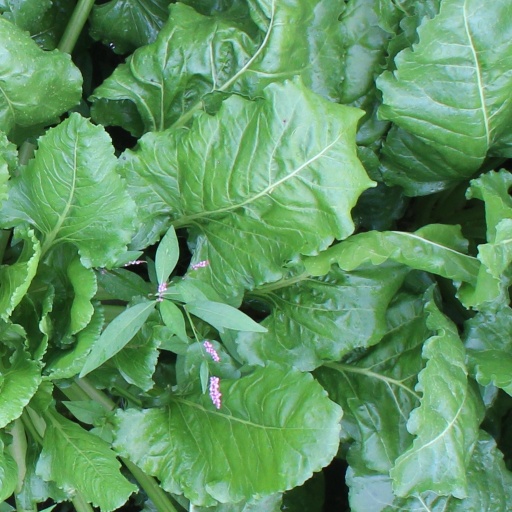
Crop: sugar beet